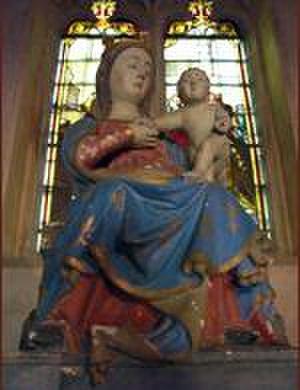
Saint-Hubert (Moselle) - Vierge à l'enfant en pierre à l'intérieur de la chapelle de Notre-Dame-De-Rabas - VIGY - vallée de la canner
Vigy est une commune française du département de la Moselle. C’est un village fleuri situé dans un cadre forestier protégé, possédant un riche patrimoine architectural rural. Vigy constitue un chef-lieu de canton. Ses habitants s’appellent les Torlas.
Saint-Hubert est une commune française située dans le département de la Moselle, en région Grand Est.
Rabas est une localité de la commune française de Saint-Hubert dans le département de la Moselle et la région Grand Est.